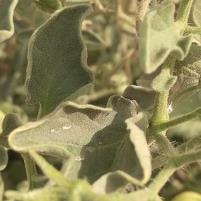
Crop: Tomato
Condition: virosis-d